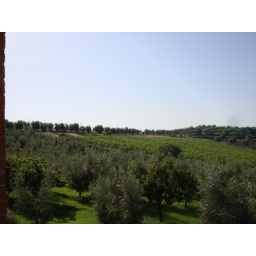
View towards Sienna, from the road near Graziella's house